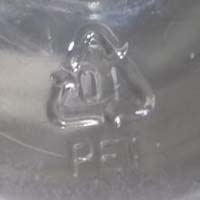
Plastic recycling code class: 1_polyethylene_PET